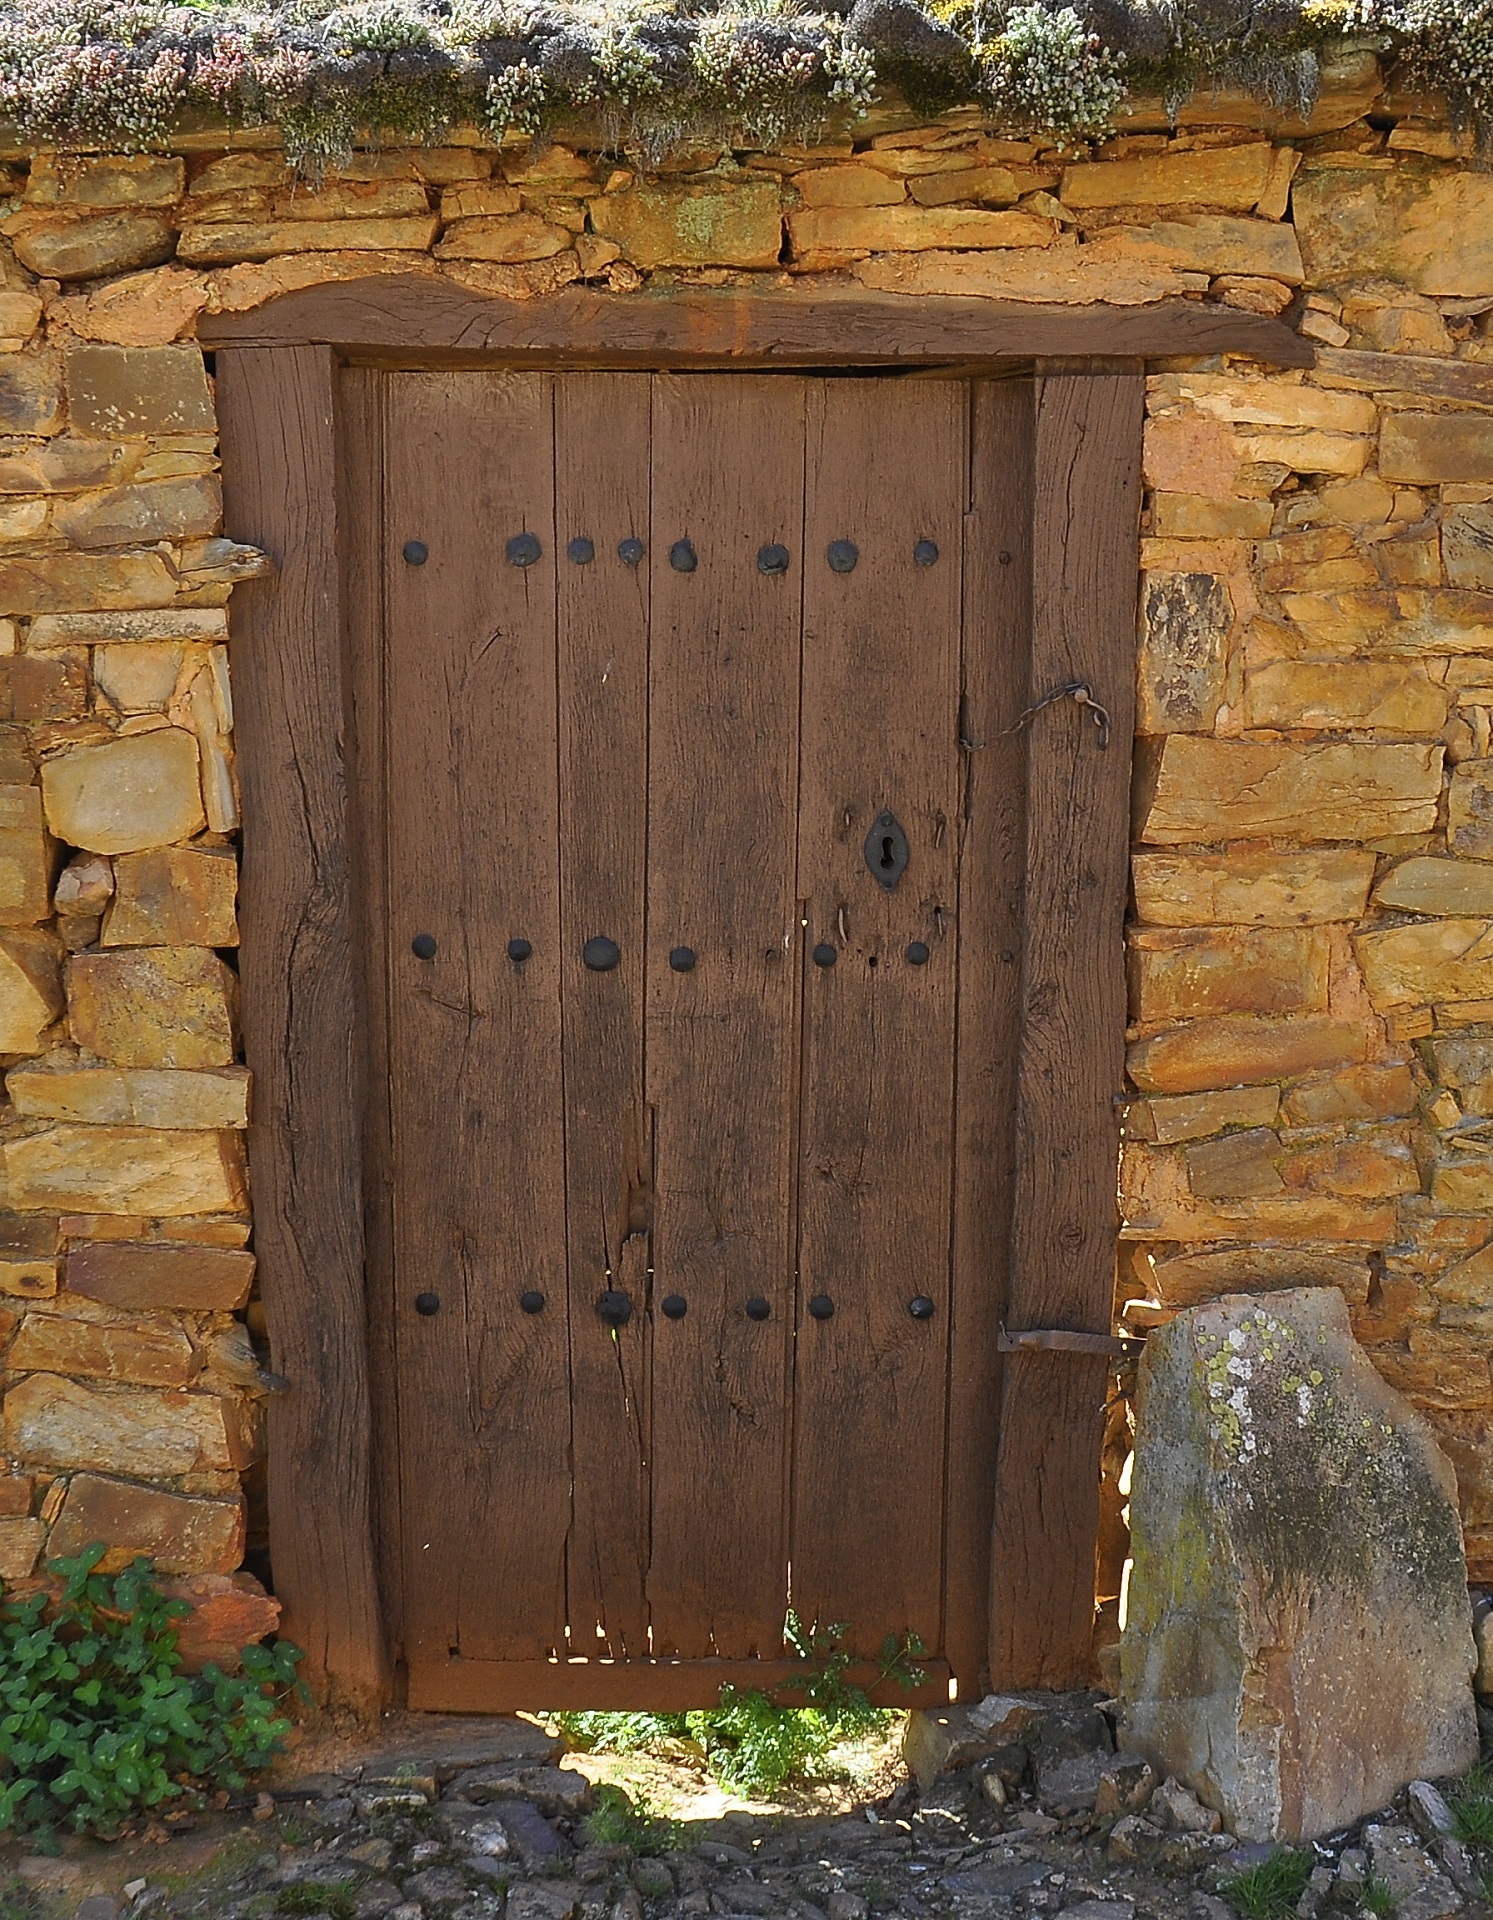
fence, architecture, structure, wood, old, wall, shed, rustic, exit, entrance, furniture, garden, gate, door, doorway, weathered, stones, wooden, outhouse, closed, opening, entry, man made object, outdoor structure